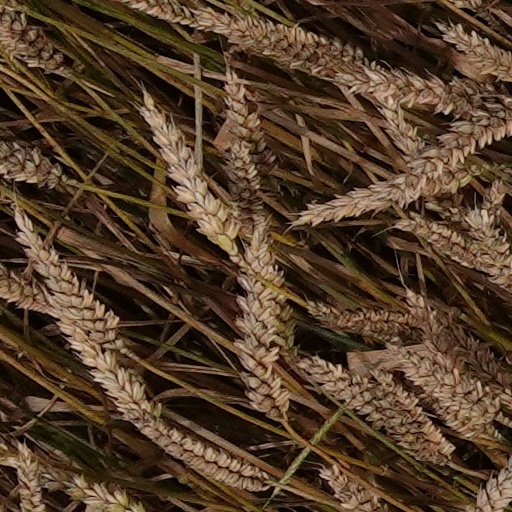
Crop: wheat